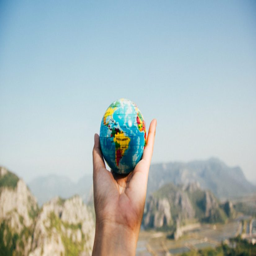
the unintended ecological impact of life : happy earth day